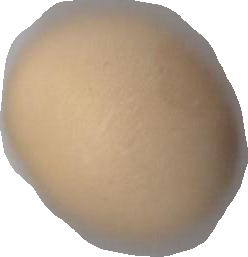
Variety: Grobogan